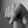
ASL letter: Q